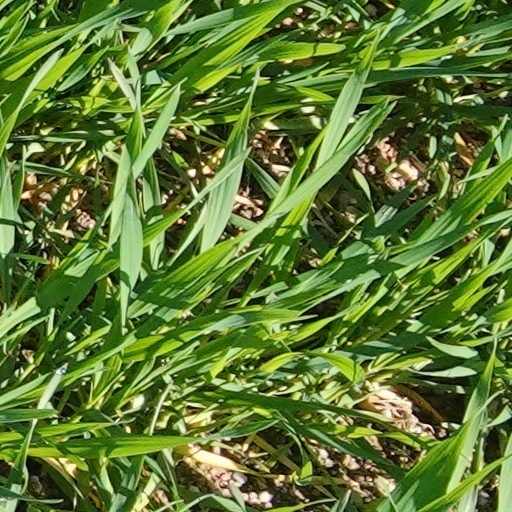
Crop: wheat